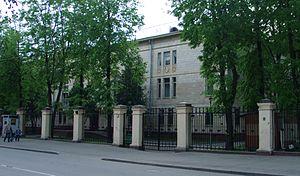
Ceci est une liste des représentations diplomatiques en Russie. En tant que plus grand pays du monde, membre permanent du Conseil de sécurité des Nations Unies, puissance régionale en Europe et en Asie et principal État successeur de l'Union soviétique, la Fédération de Russie accueille une importante communauté diplomatique dans sa capitale, Moscou. Moscou abrite 148 ambassades, de nombreux pays ont également des consulats généraux et des consulats dans tout le pays.